Lepidodendron

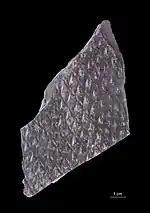

Different fossil genera have been described to name the various levels of decay in "Lepidodendron" bark fossils. The name "Bergeria" describes stems that have lost their epidermises, "Aspidiariu" is used when cushions have been removed by deep decay, and "Knorria" is used when the leaf cushions and the majority of cortical tissues has decayed, with a shallow "fluted" surface remaining. However, it has been suggested that these are more likely growth forms than preserved bark types, as entire fossilized trunks have been discovered with dissimilar forms; if decay is assumed to be constant throughout the trunk, then different forms indicate growth rather than levels of decay. It is likely that the trunk of "Lepidodendron" lycopsids were subject to the growth forms "Knorria", "Aspidiaria", and "Bergeria" progressing up the trunk, respectively.